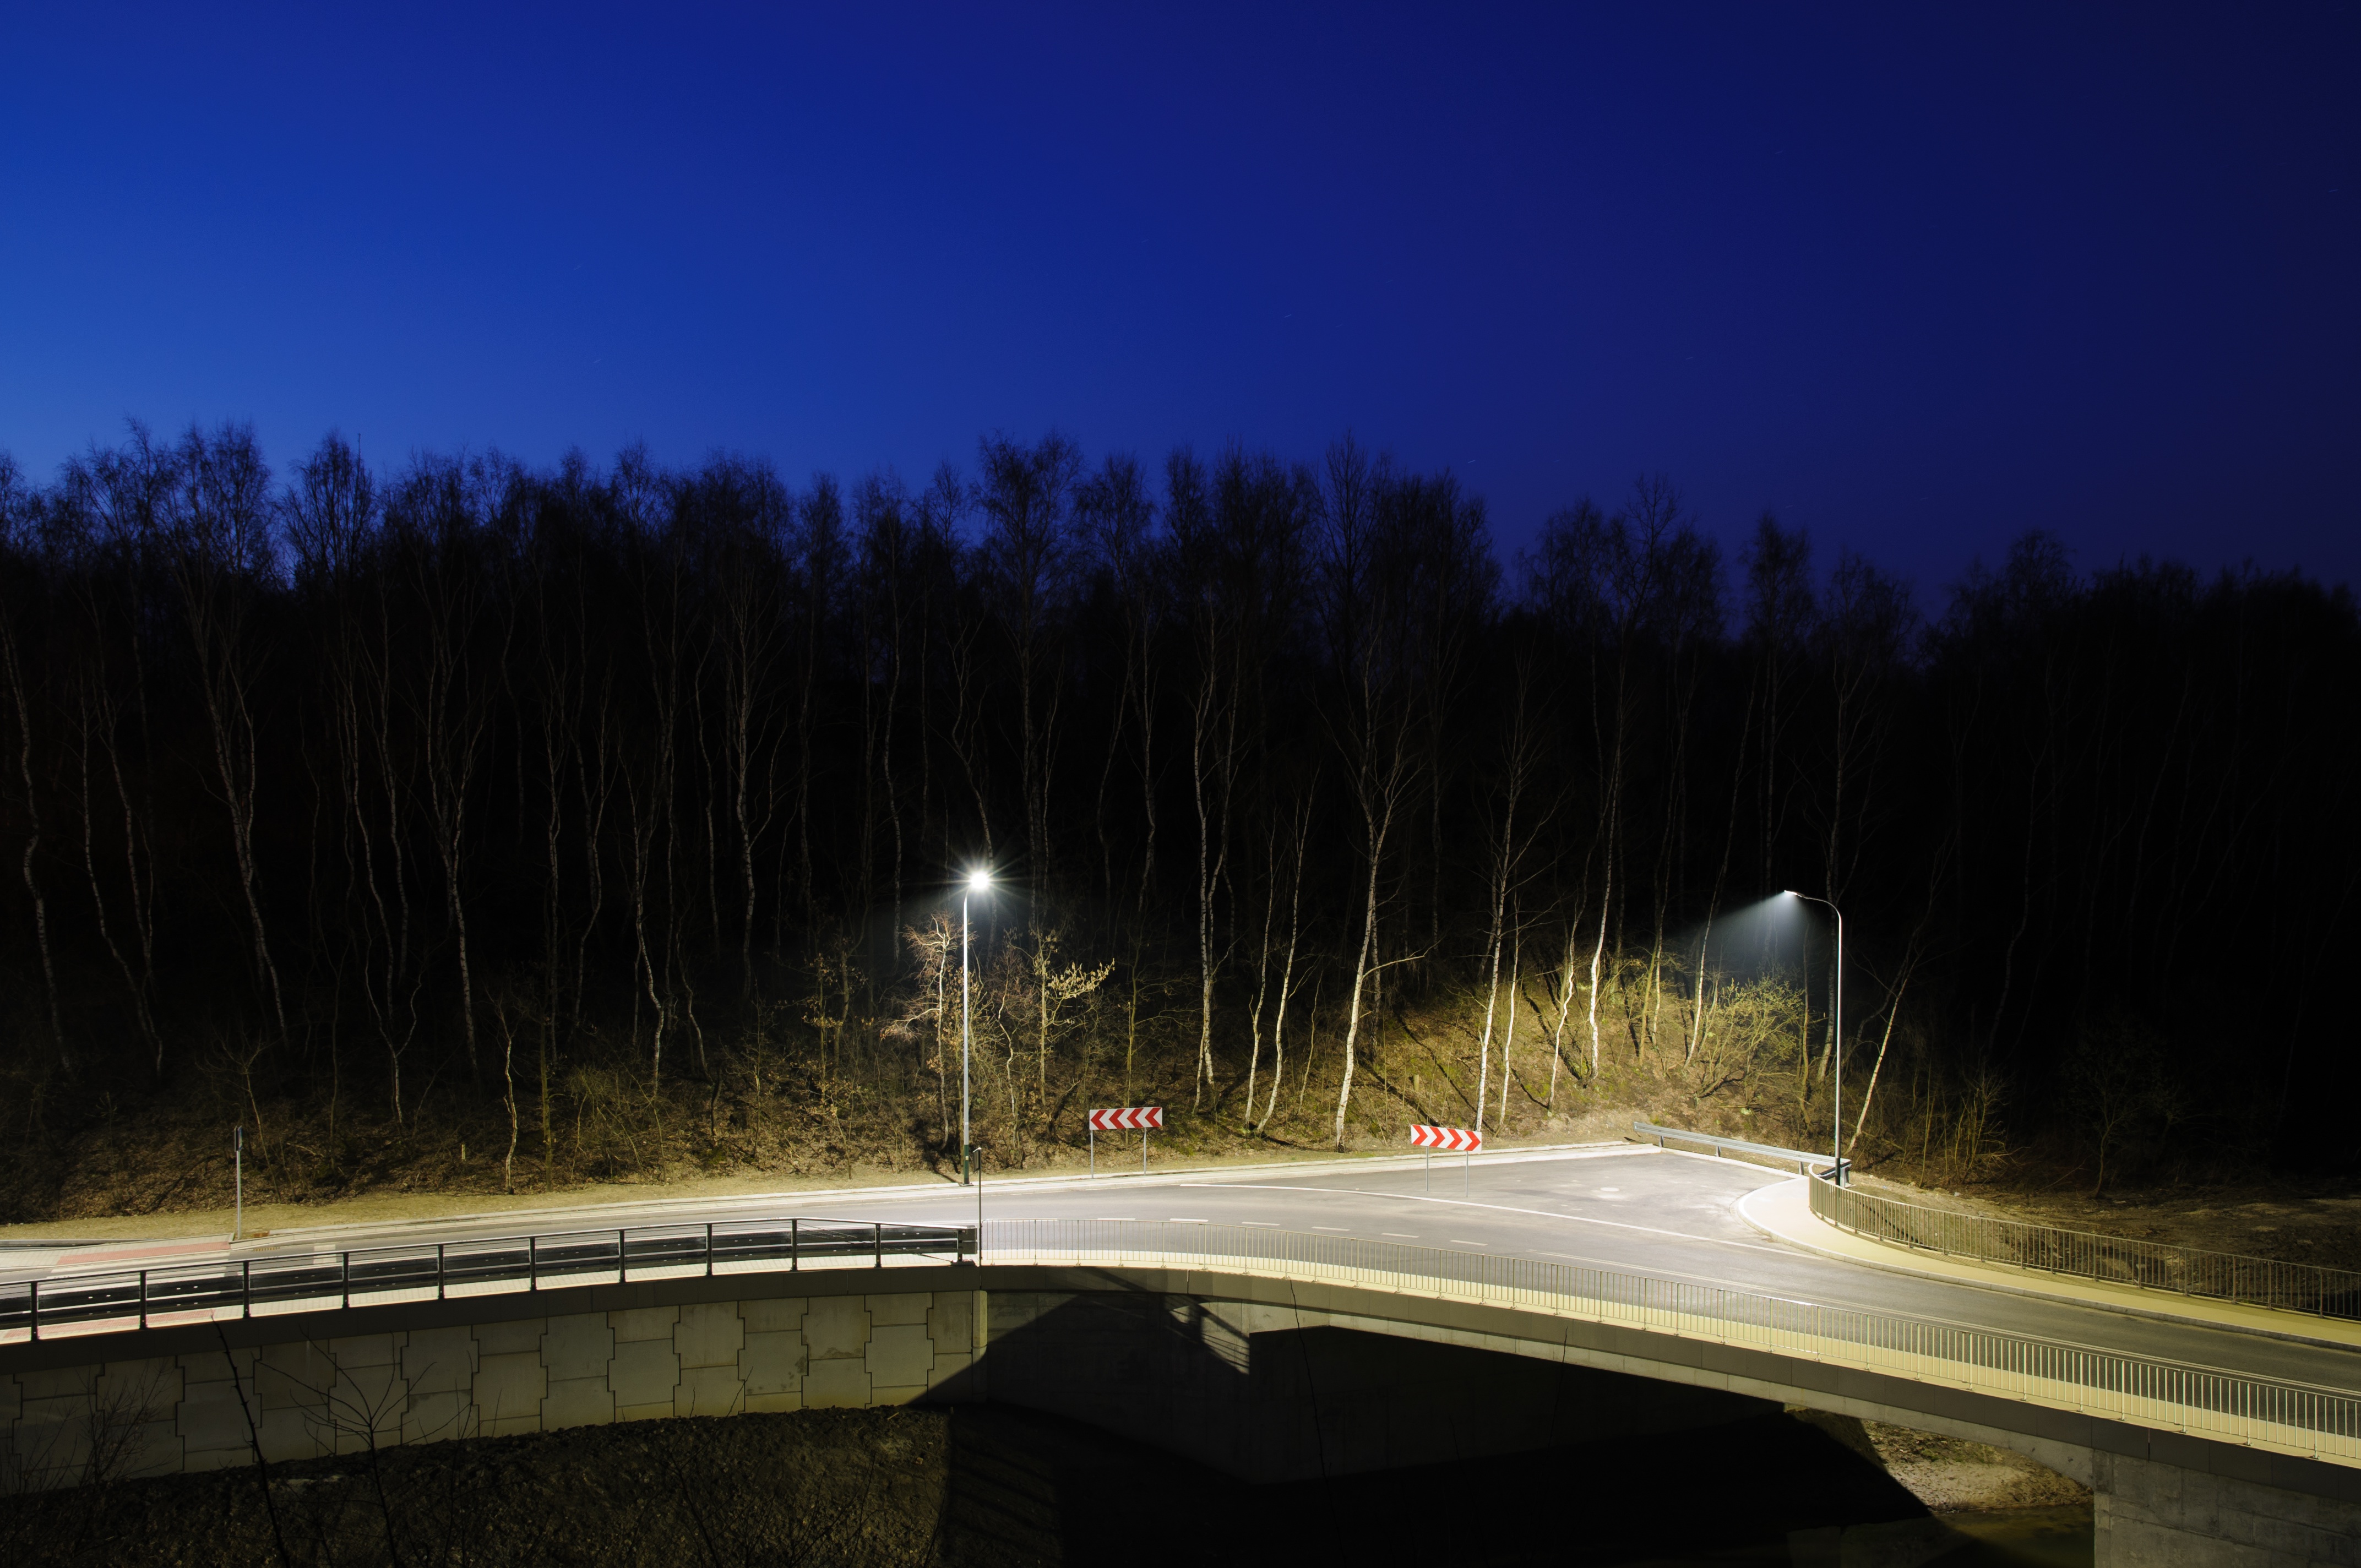
tree, nature, horizon, mountain, light, cloud, sky, sunrise, mist, night, sunlight, morning, dawn, atmosphere, dusk, evening, reflection, darkness, moonlight, infrastructure, atmospheric phenomenon